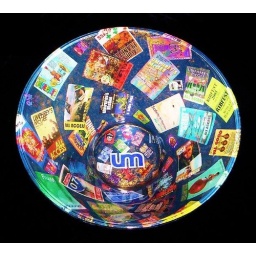
large glass bowl in gold/navy